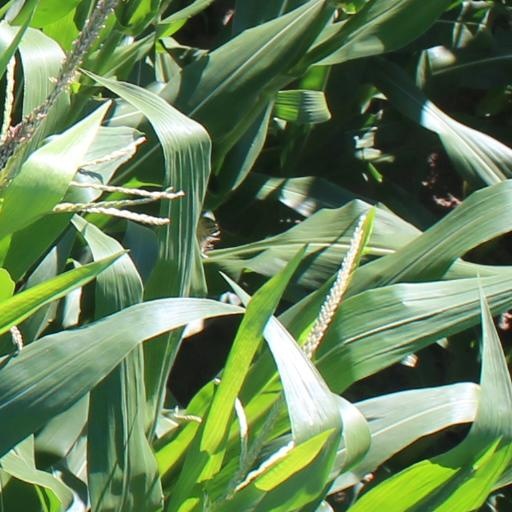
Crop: maize; corn